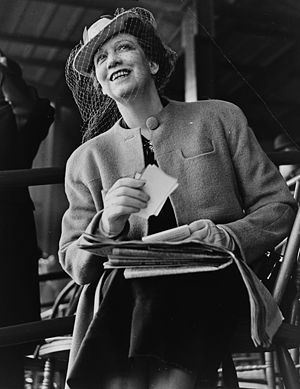
Elizabeth Arden
Florence Nightingale Graham, bedre kendt som Elizabeth Arden, var en canadisk erhvervskvinde, der som pionér inden for hudpleje og kosmetik etablerede virksomheden Elizabeth Arden, der senere blev multinational.